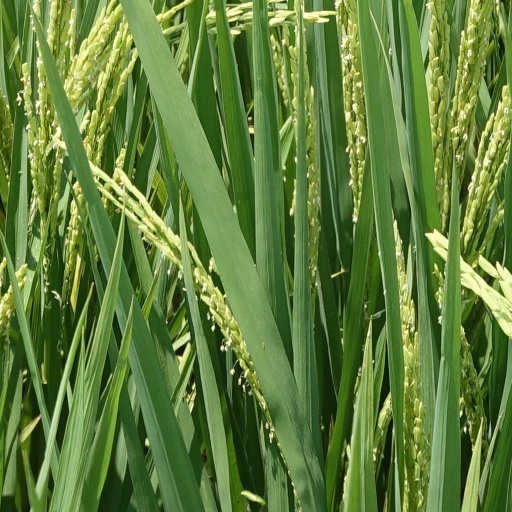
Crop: rice